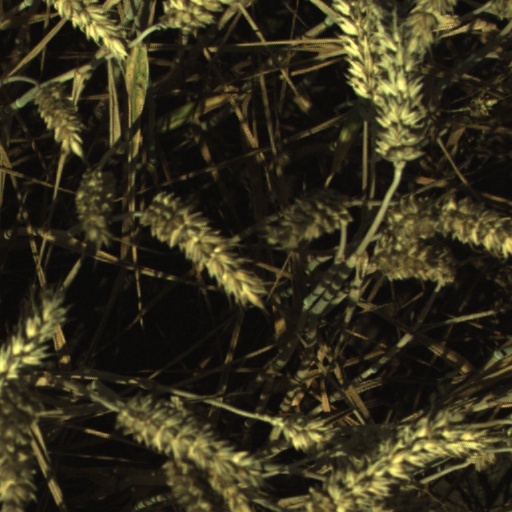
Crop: wheat